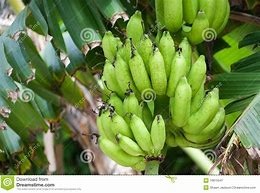
Label: banana